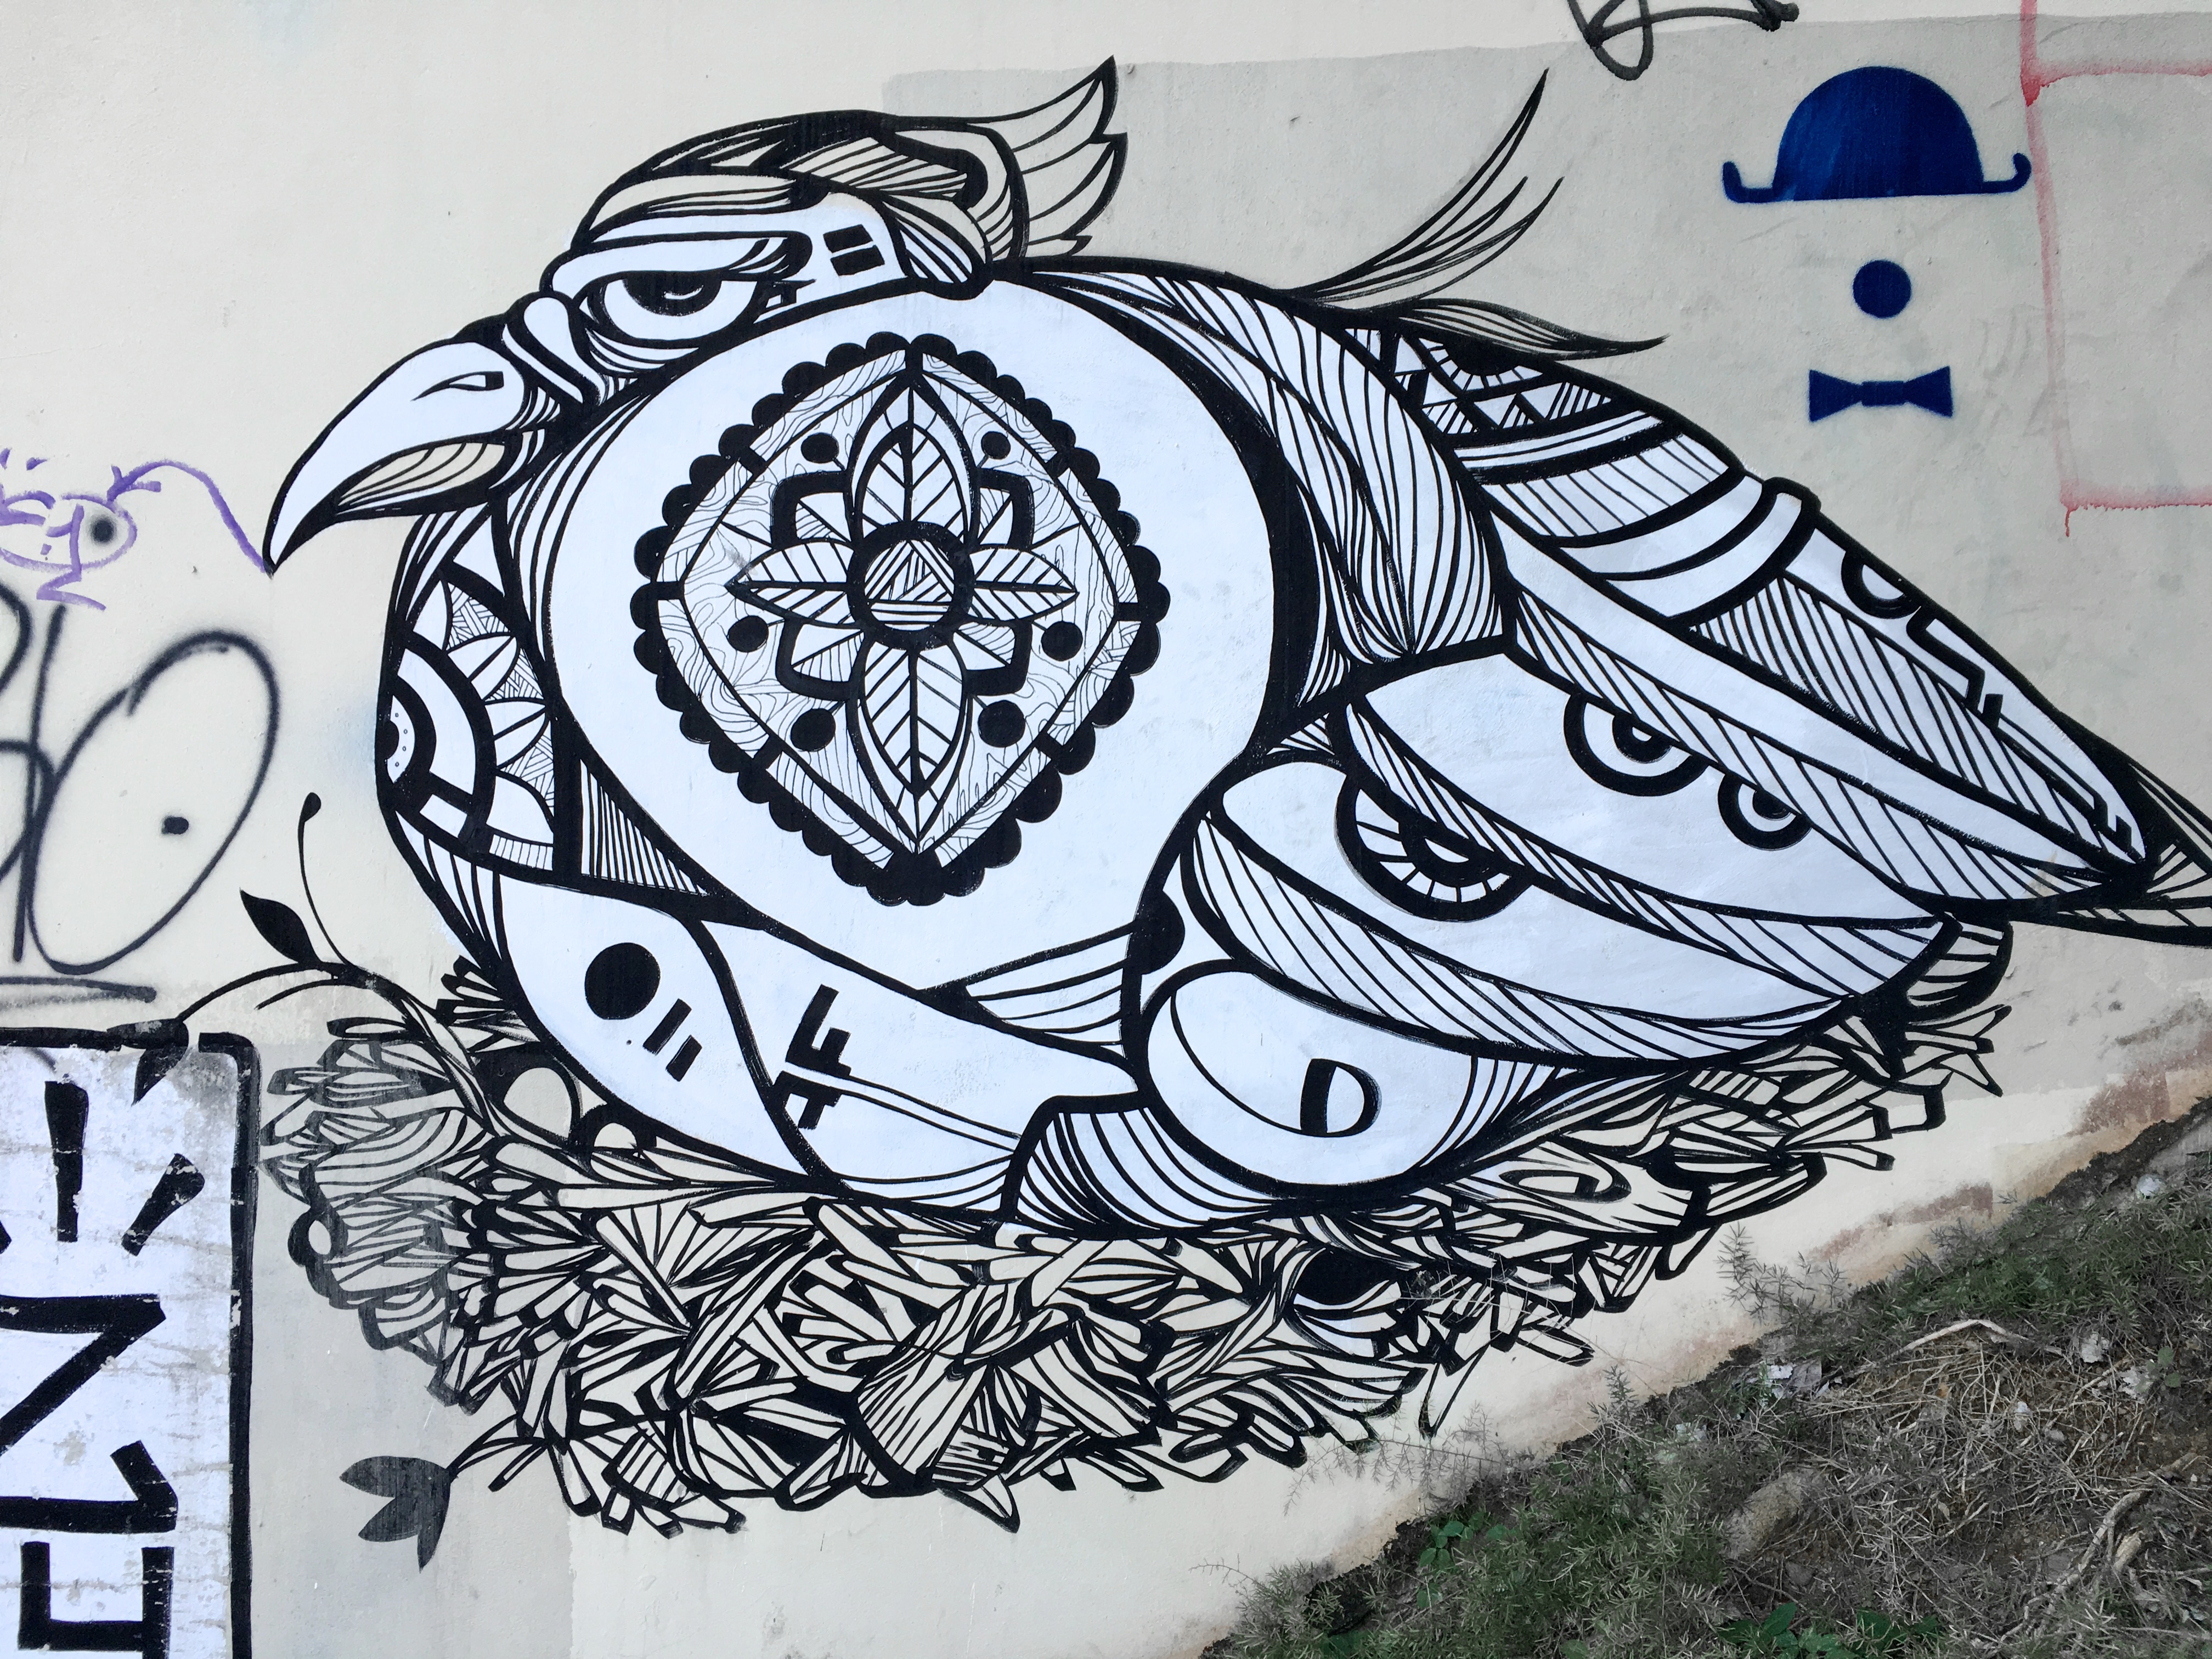
pattern, art, sketch, drawing, illustration